Capital of New Zealand

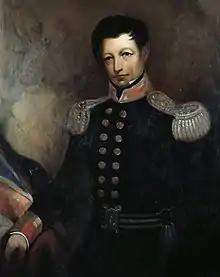

A capital city needed to be decided on, and immediately after the signing of the Treaty of Waitangi on 6 February 1840, Hobson sought advice from those who had been living in New Zealand for some time. The missionary Henry Williams recommended the area around the Waitematā Harbour. William Cornwallis Symonds agreed with that assessment. A week after the signing of the treaty, seven Māori chiefs from Ōrākei on the Waitematā Harbour came to see Hobson and invited him to stay amongst them. They wanted protection from a rival iwi, the Ngāpuhi, and offered him land in return for living there. On 21 February, a small party including Hobson, Williams, Symonds, Captain Joseph Nias, and Felton Mathew left on the "Herald" to explore the Waitematā; they arrived there two days later. They visited various places, but on 1 March, Hobson suffered a stroke which paralysed half of his body and affected his speech. Rather than delegate the decision making to his officers, the party returned to the Bay of Islands with the task incomplete.